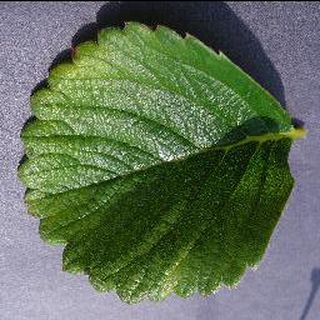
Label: healthy_strawberry